Mathematics of paper folding

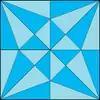
Two-colorability

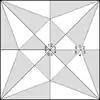
Angles around a vertex

The construction of origami models is sometimes shown as crease patterns. The major question about such crease patterns is whether a given crease pattern can be folded to a flat model, and if so, how to fold them; this is an NP-complete problem. Related problems when the creases are orthogonal are called map folding problems. There are three mathematical rules for producing flat-foldable origami crease patterns: